Star Pride

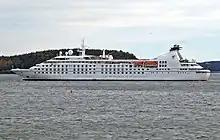
Lengthened "Star Pride" 2022

Renamed "Star Pride", the ship entered service for Windstar Cruises on May 5, 2014. She was rechristened by Mrs. Nancy Anschutz, wife of Mr. Philip Anschutz, owner of Xanterra Parks & Resorts, Windstar's parent company.